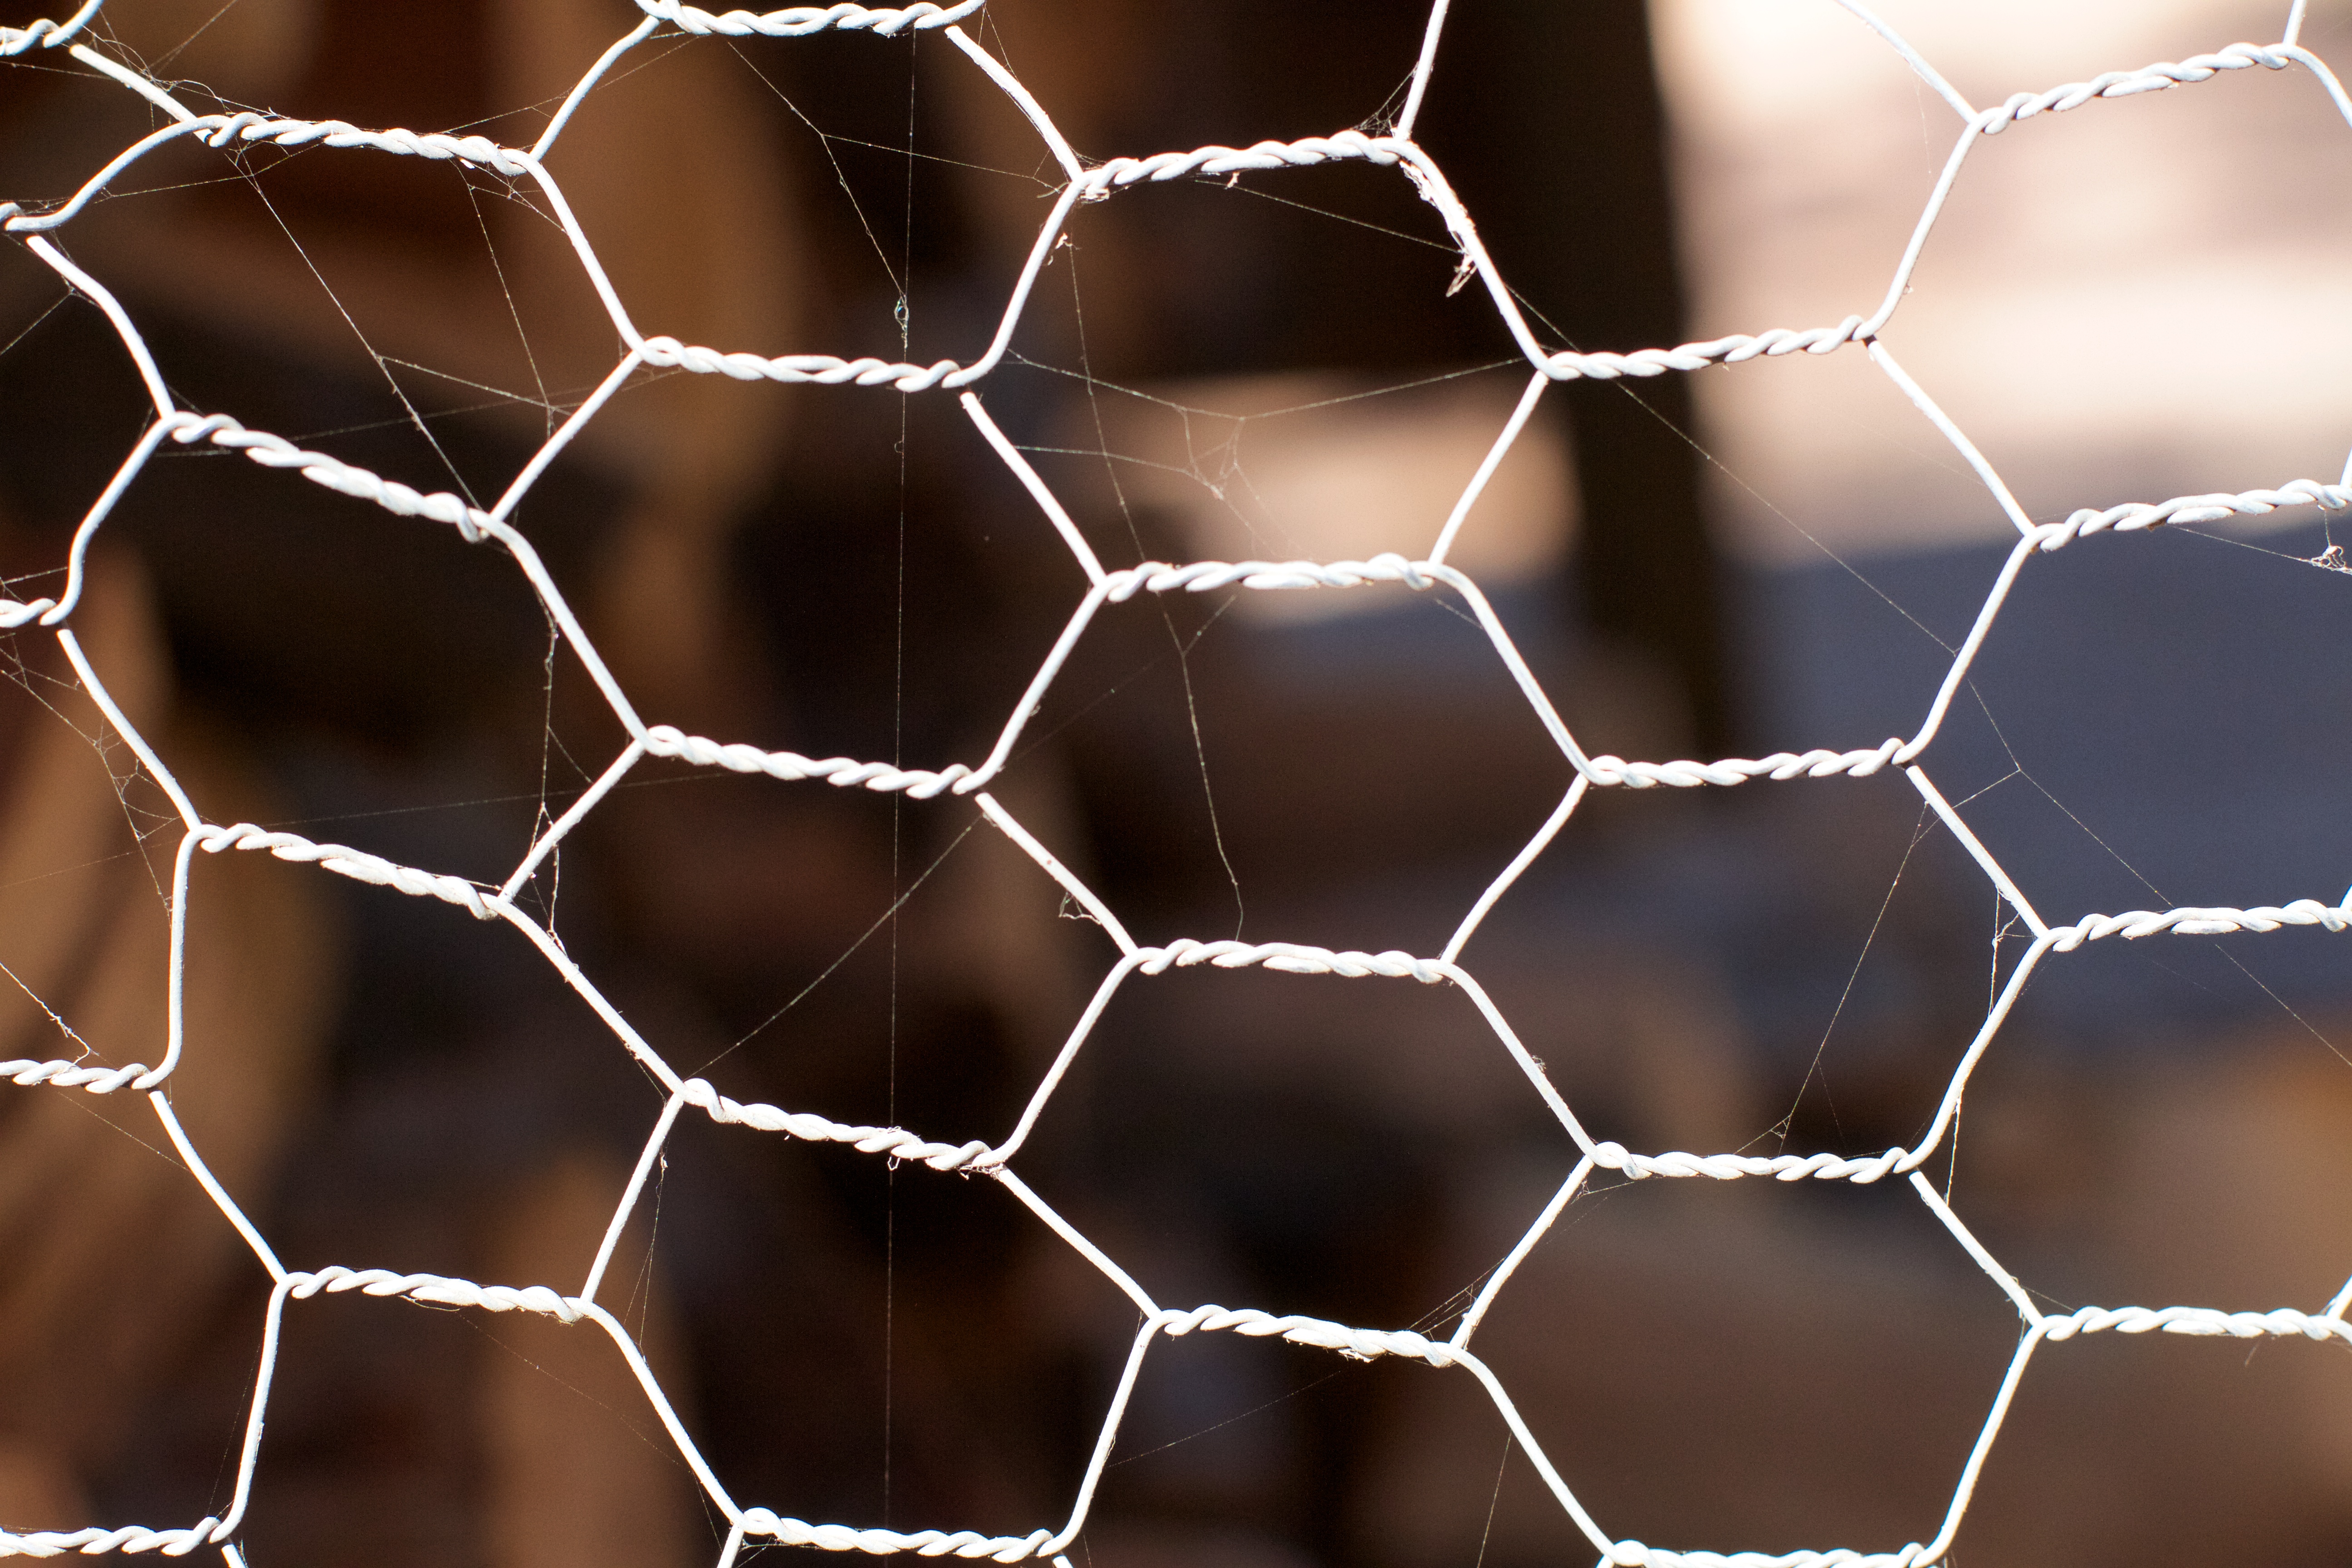
web, pattern, line, material, circle, invertebrate, spider web, design, net, symmetry, mesh, chain link fencing